Baroda State

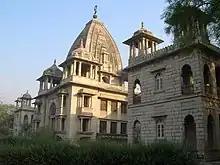
Kirti Mandir, the cenotaph of the Gaekwads in Baroda.

The Koli rebellion was led by two brothers Nathaji Patel and Yamaji Patel, chiefs of Chandap Taluq. During the great Indian Rebellion of 1857, the Kolis of Chandap under Nathaji and Yamaji planning for revolt and Gaekwad of Baroda received that news. So Gaekwad stationed his cavalry at Chandap to control the rebels. But cavalry of Gaekwad was killed and thrown out by Kolis of Chandap. After that Kolis went into Taranga hills and continued their rebellion for few months. In the end of October 1857, the combined forces of British, Idar State and Baroda attacked Kolis and burnt the Chandap village.